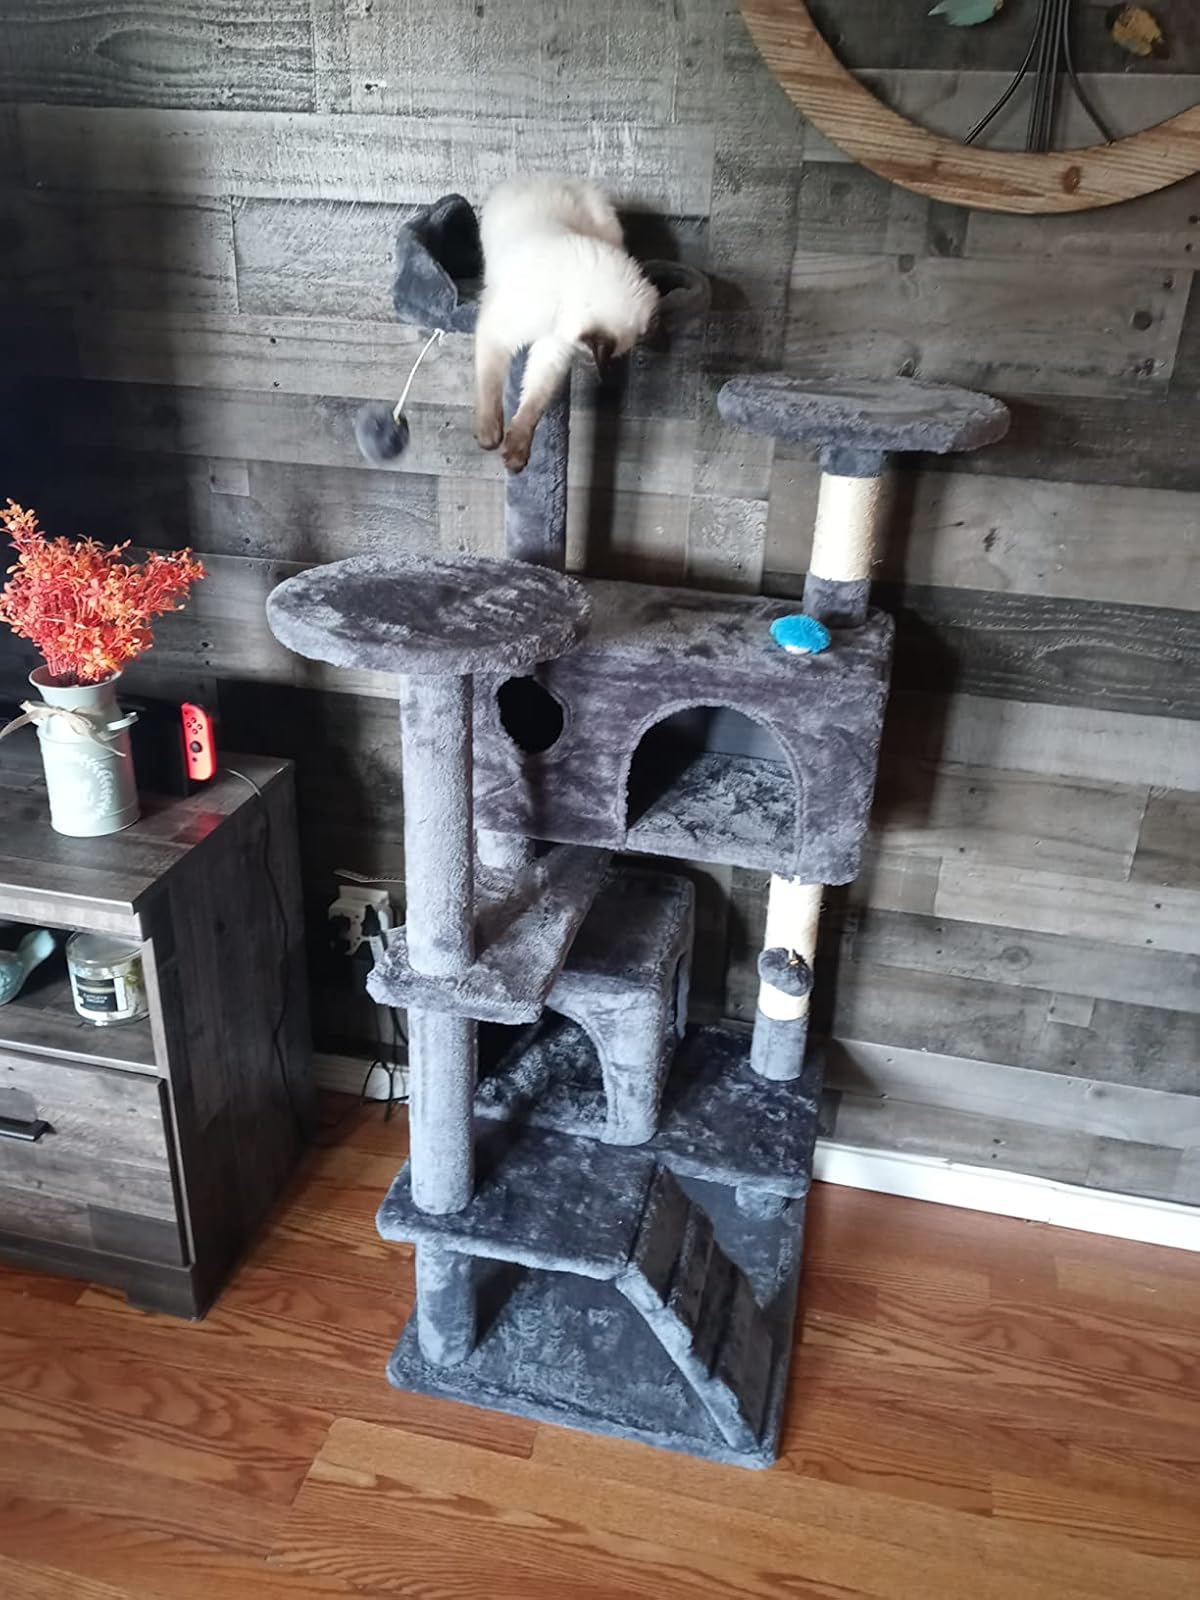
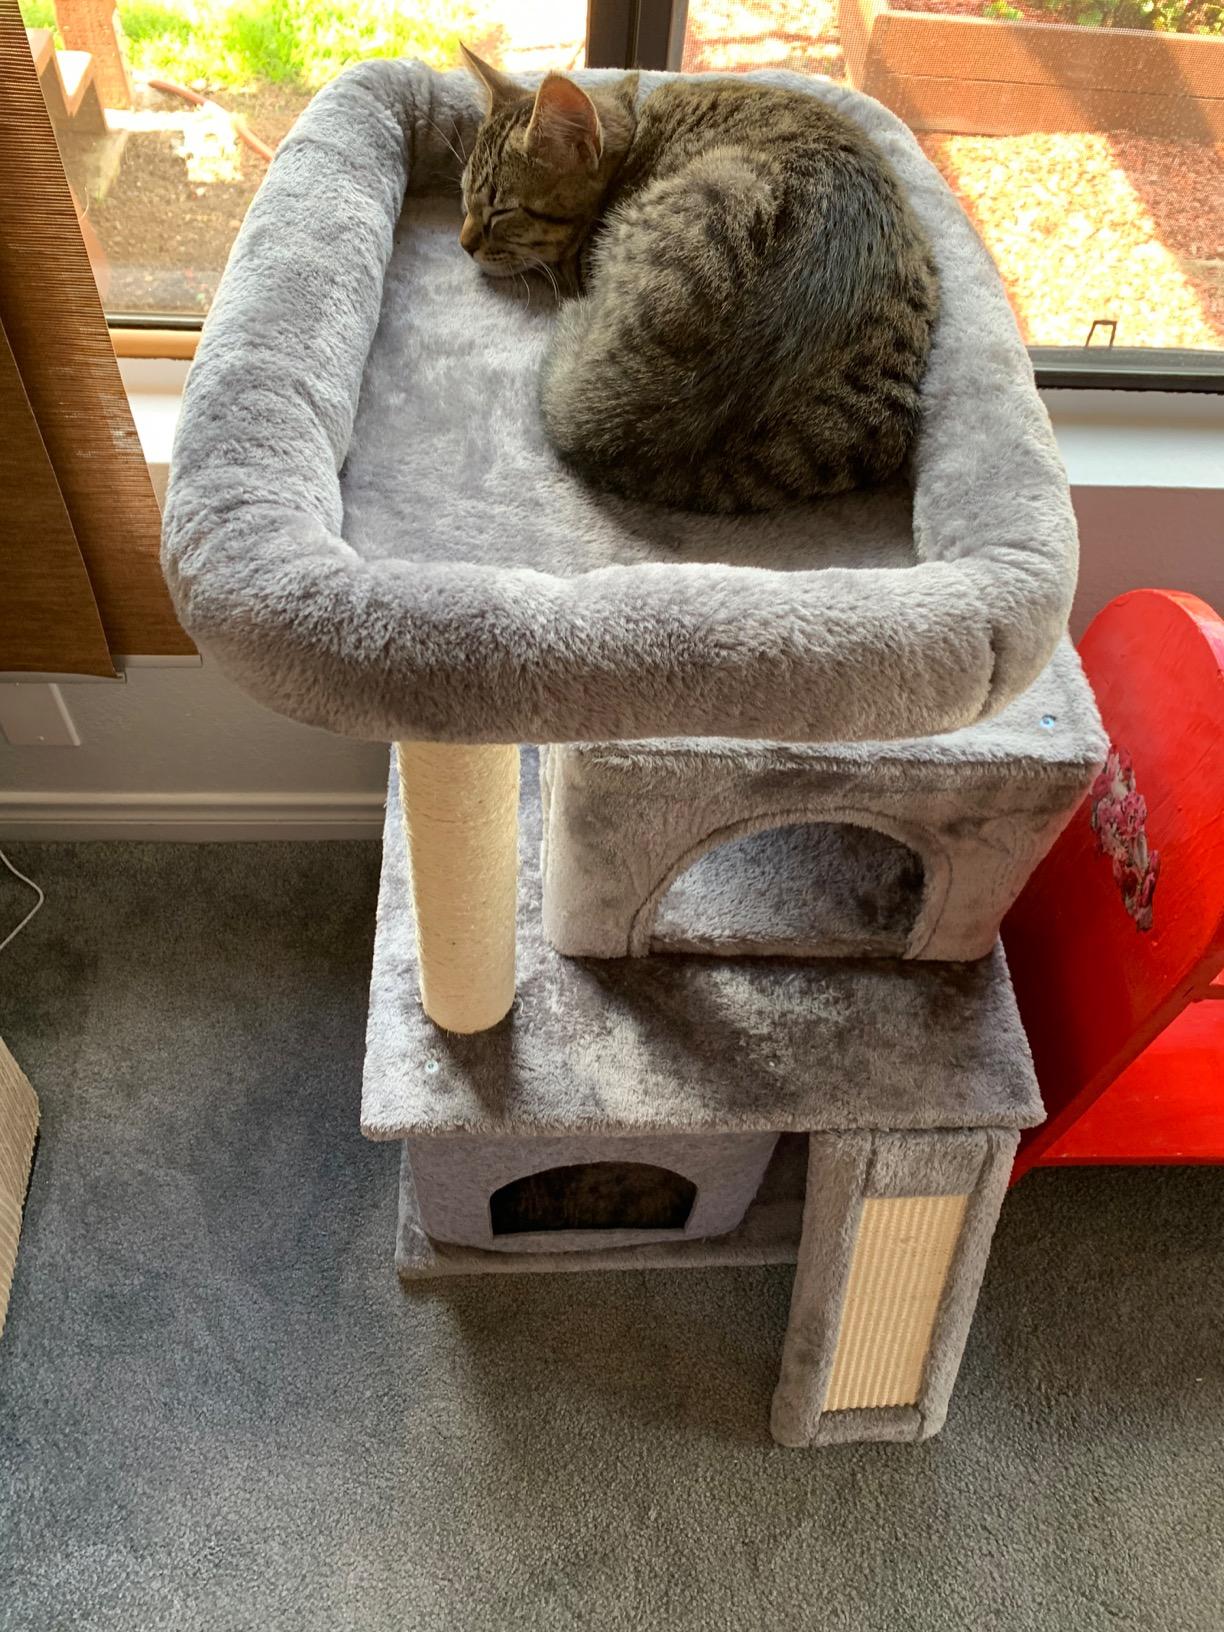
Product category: items_cat tree
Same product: no